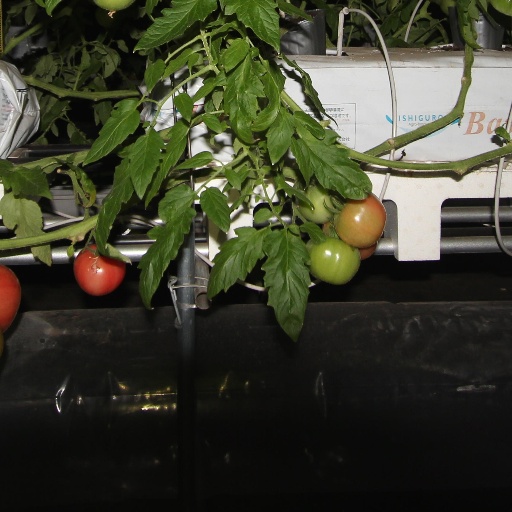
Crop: tomato